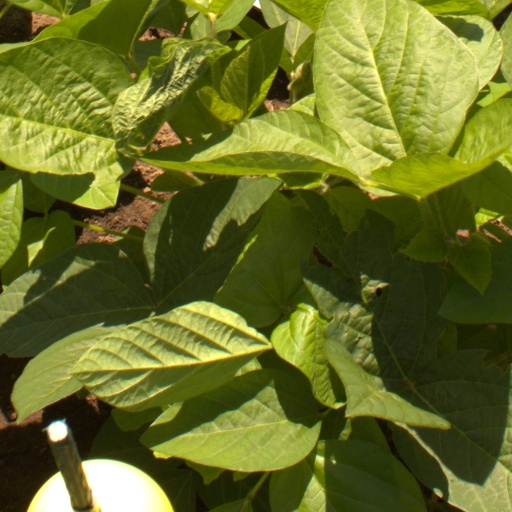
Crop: soybean